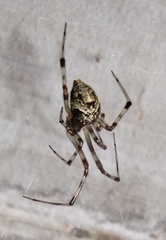
Species: Parasteatoda_tepidariorum